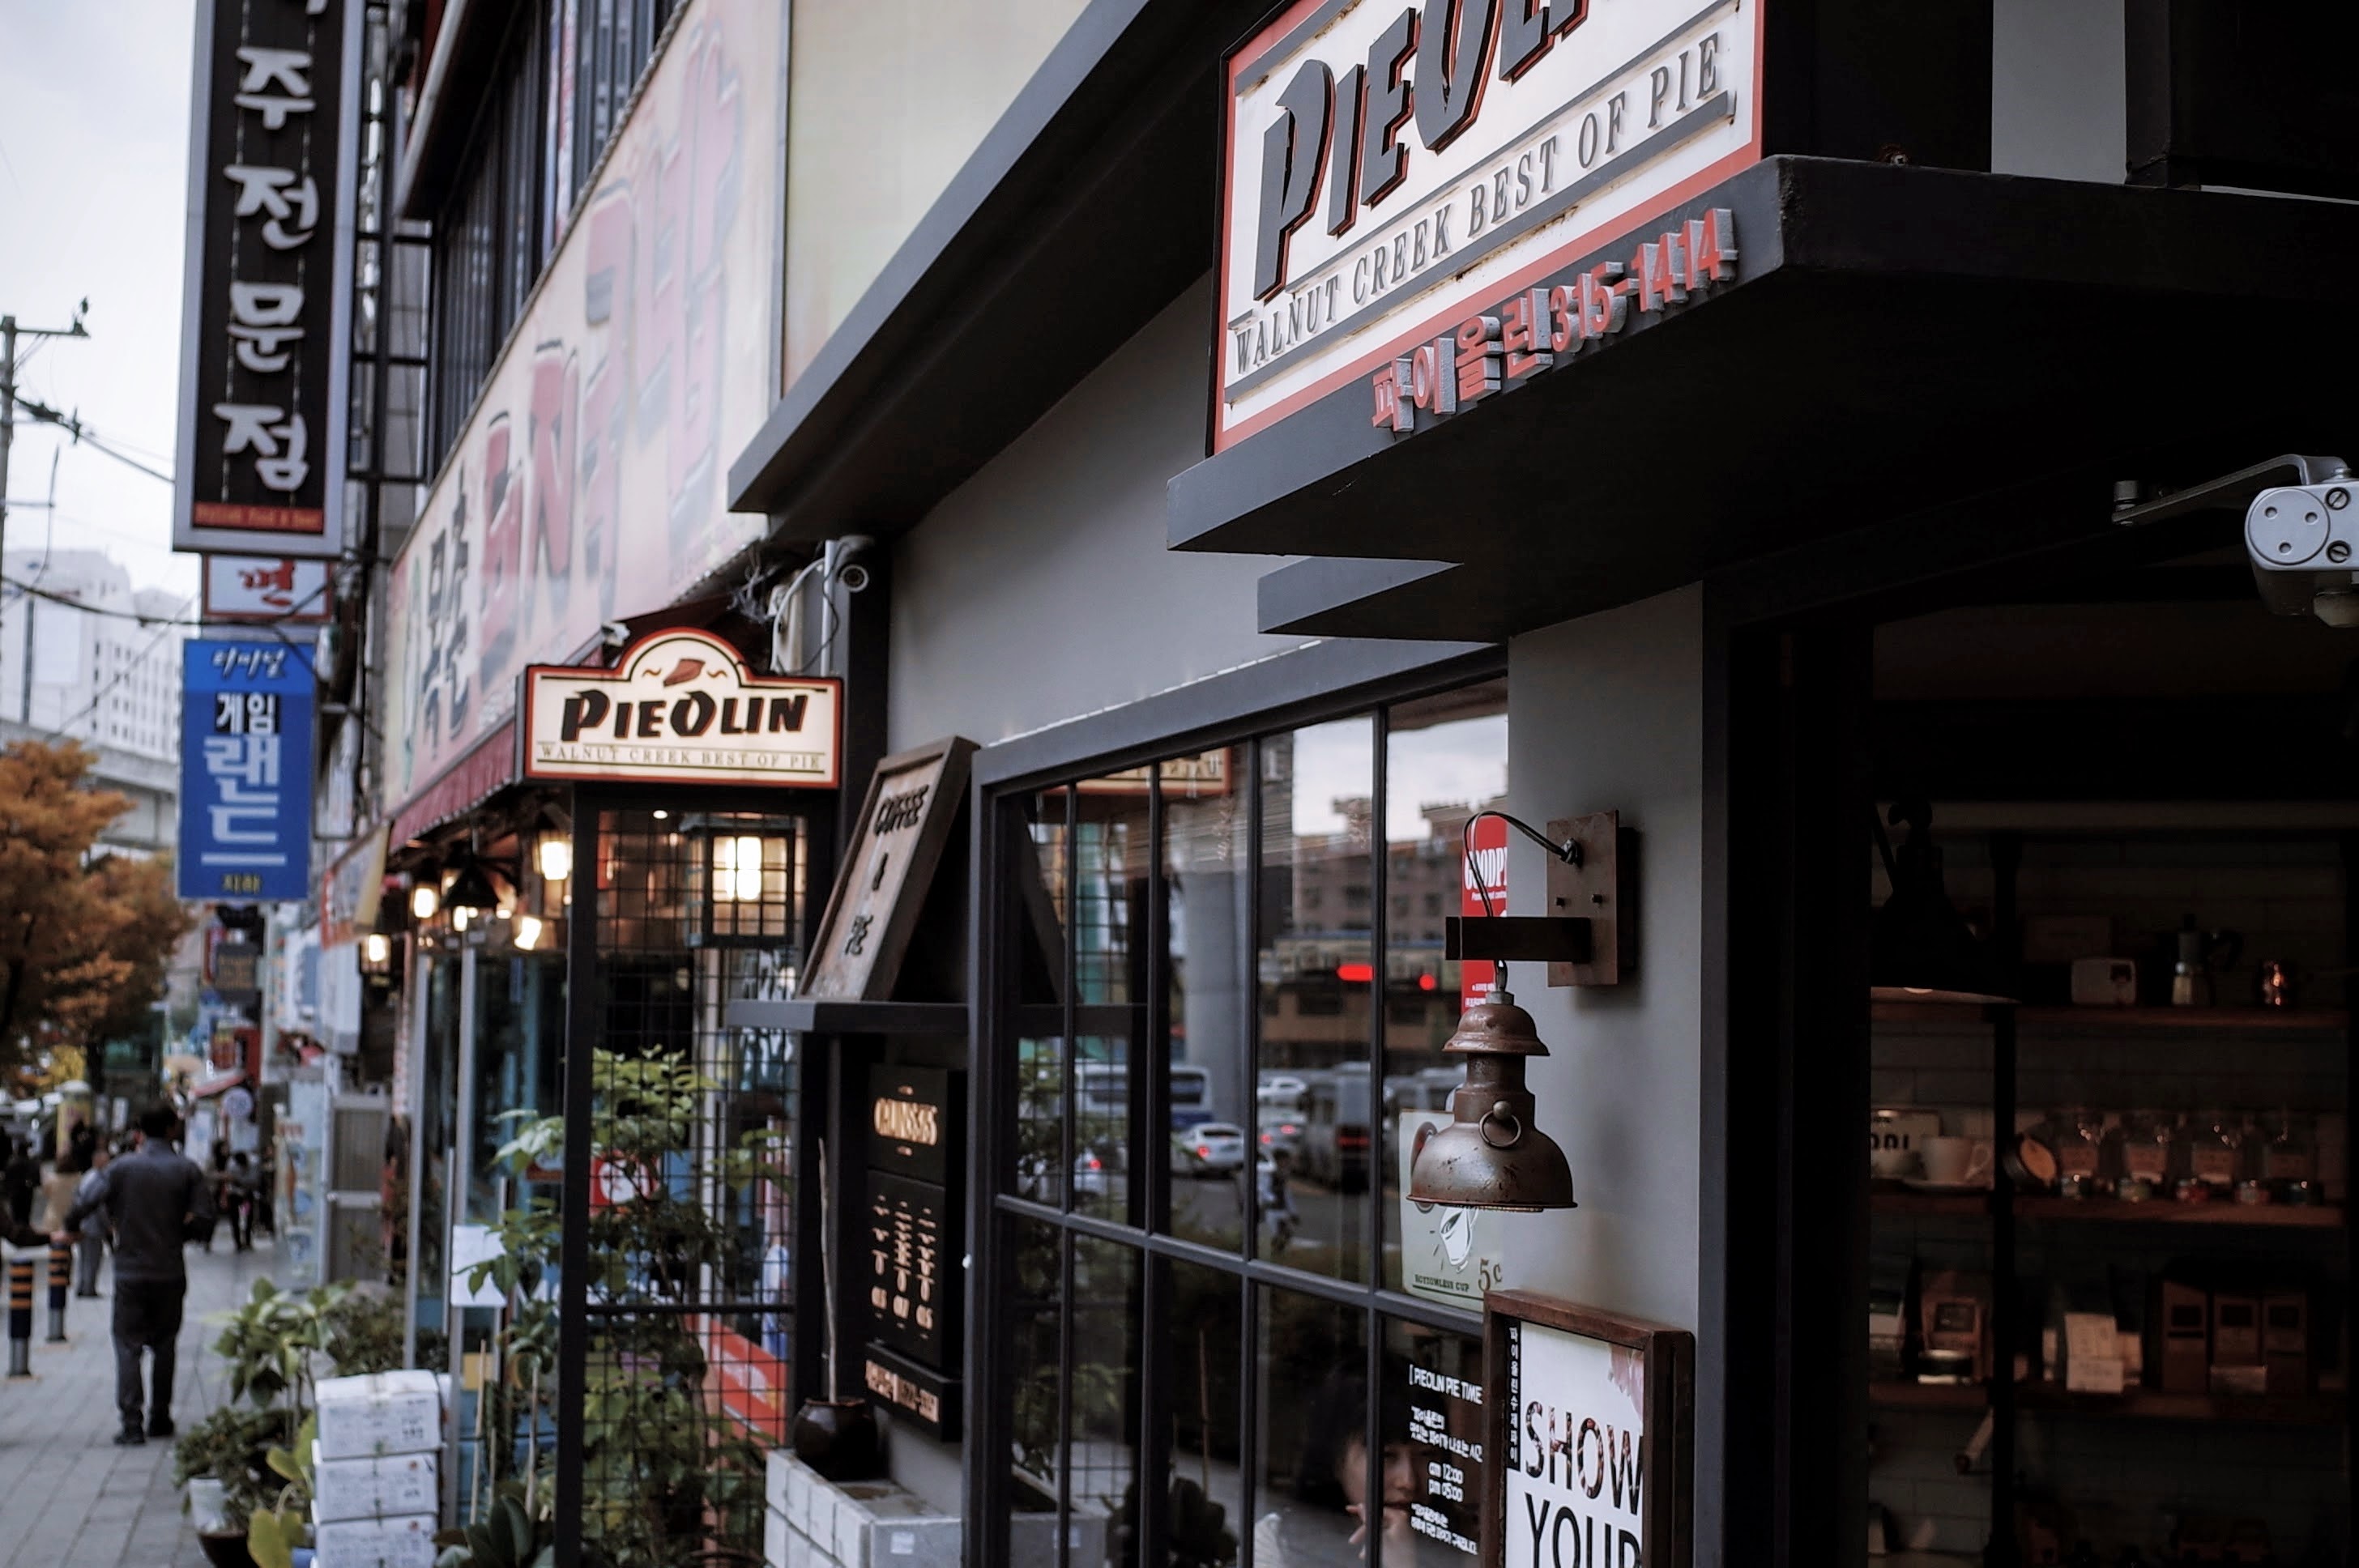
cafe, architecture, people, road, street, restaurant, city, tourist, travel, bar, shop, market, business, shopping, tourism, outdoors, daylight, signs, commerce, stores, commercial building, retail, department store, stocks, glass windows, urban area, liquor store